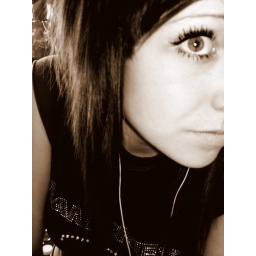
i remember brown eyes so sad in blue skies